Gobán Saor

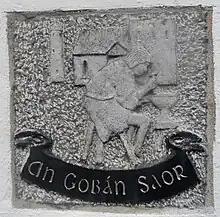
Stone carving of the Gobán Saor

The Gobán Saor was a highly skilled smith or architect in Irish history and legend. Gobban Saer (Gobban the Builder) is a figure regarded in Irish traditional lore as an architect of the seventh century, and popularly canonized as St. Gobban. The "Catholic Encyclopedia" considers him historical and born at Turvey, on the Donabate peninsula in North County Dublin, about 560.